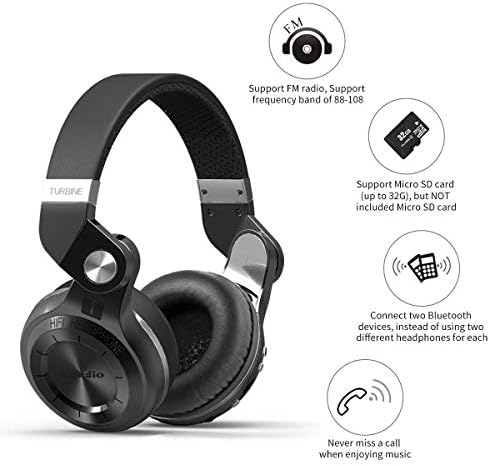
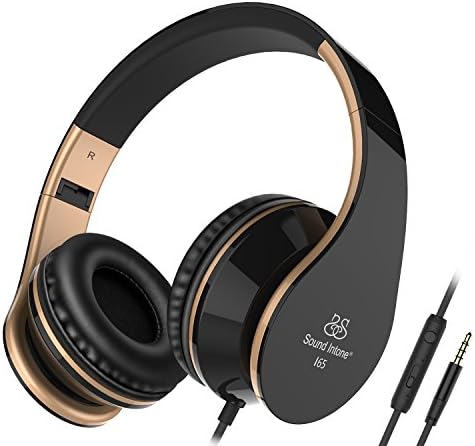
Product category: headphones
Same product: no